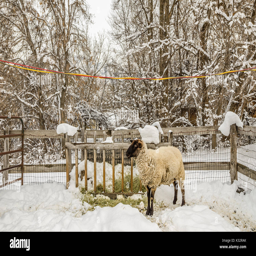
sheep with a black face fenced in on a winter day